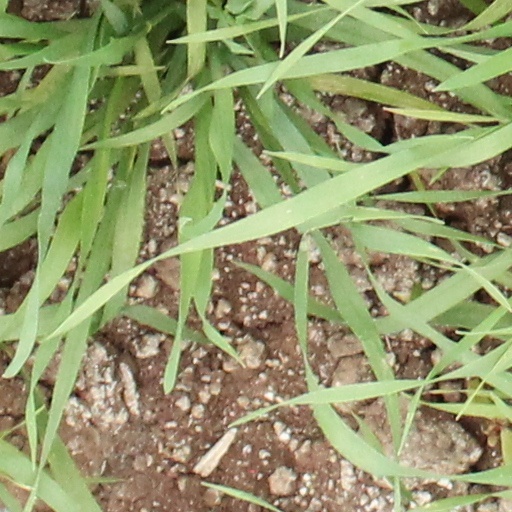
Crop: wheat